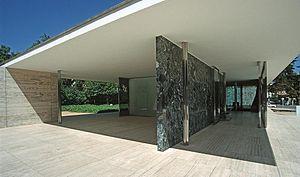
Le Pavillon de Barcelone ou Pavillon allemand est un édifice de la ville de Barcelone. Il est la copie à l'identique du pavillon allemand de l’exposition internationale de 1929, construit par Mies van der Rohe.